Gottron's sign

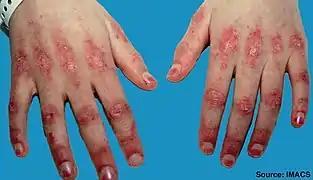
Gottron's papules. Erythematous to violaceous raised papules overlying the metacarpal and interphalangeal joints in a patient with juvenile dermatomyositis.

Gottron's papules are violaceous erythematous papules that commonly occur overlying the dorsal interphalangeal (DIP) or metacarpophalangeal joints (MCP), as well as the elbows or knee joints. They are found in approximately 70 percent of patients diagnosed with dermatomyositis.